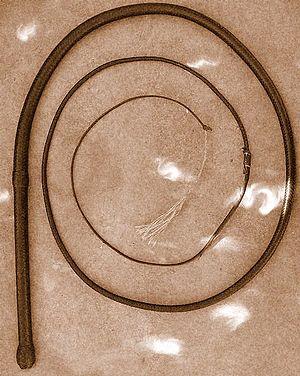
Le fouet est un instrument composé d'une ou plusieurs lanières, généralement en cuir, et d'un manche. Ses usages sont liés à sa composition. Si la longueur de la lanière permet de frapper la peau d'un être humain ou d'un animal pour le blesser ou le faire souffrir dans le cas d'une punition corporelle ou de la torture, l'usage habituel est simplement d'inciter, sans coups violents, un animal de trait à avancer plus vite.